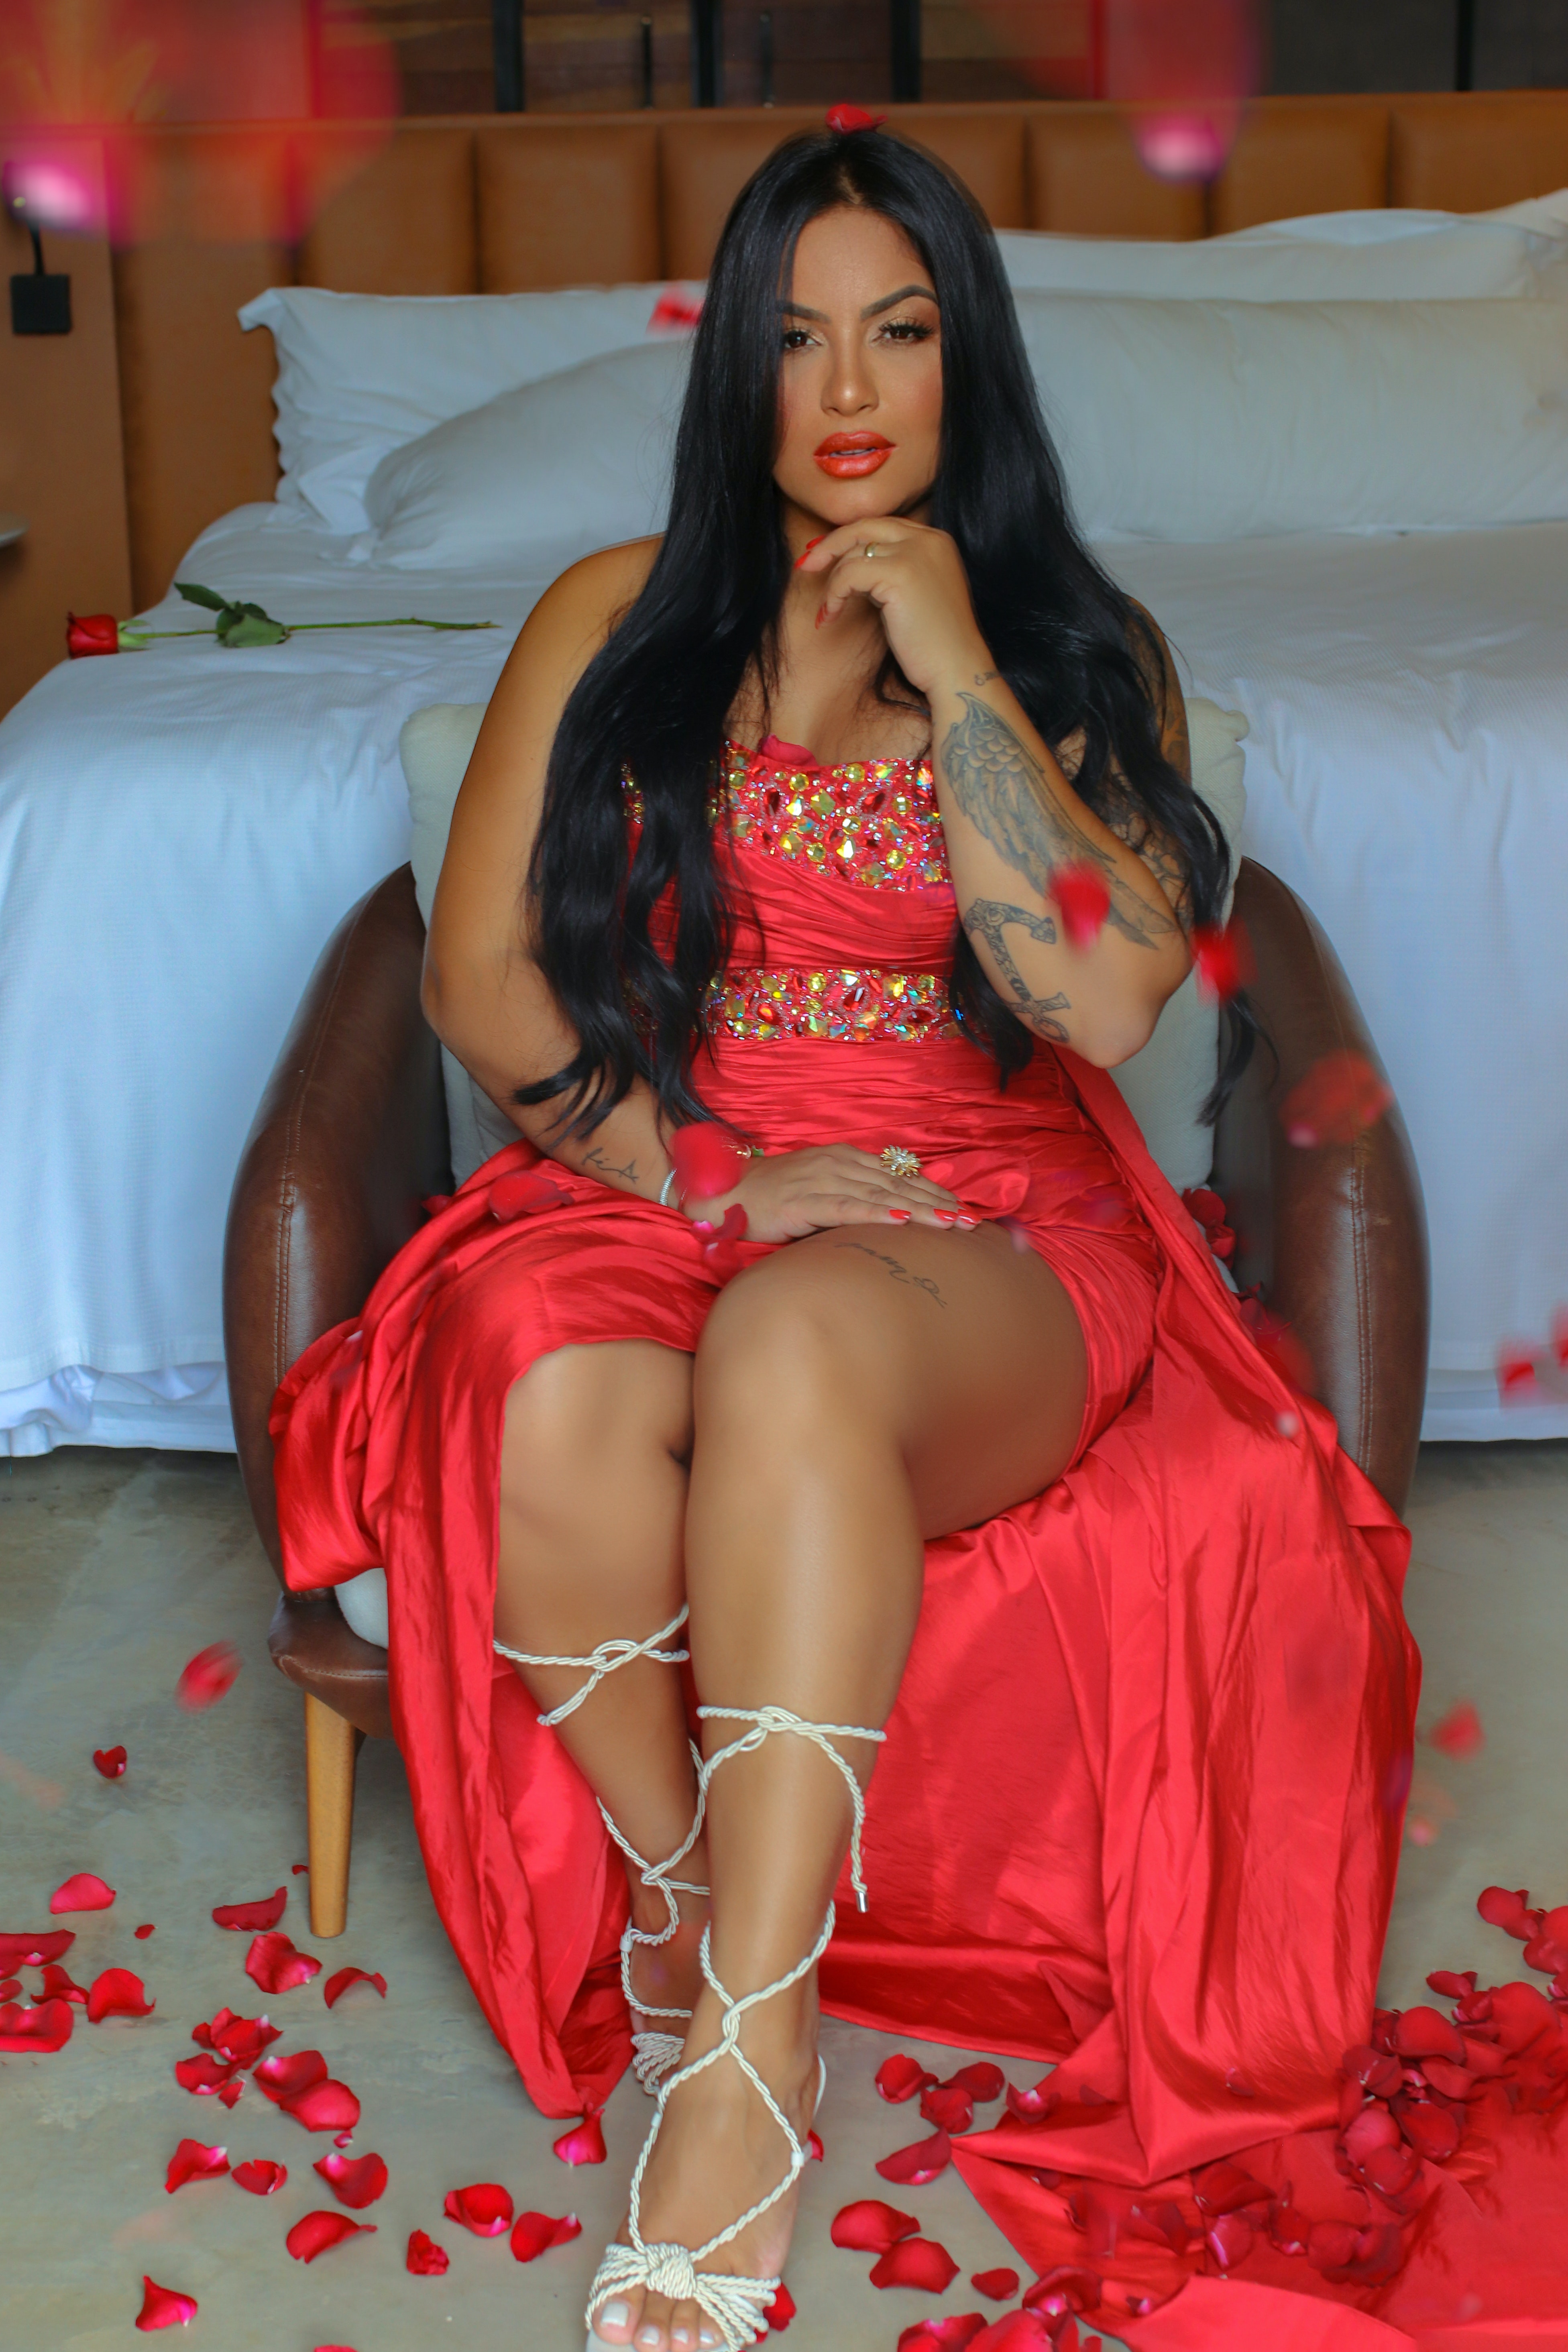
woman, face, hair, joint, skin, head, lip, hairstyle, shoulder, leg, muscle, dress, neck, human body, thigh, textile, eyelash, waist, fashion design, pink, finger, black hair, trunk, flooring, fashion model, couch, abdomen, necklace, long hair, formal wear, gown, jewellery, sandal, magenta, human leg, event, youth, embellishment, brown hair, fun, sitting, blond, cocktail dress, high heels, fashion accessory, peach, art model, flesh, haute couture, tradition, costume, headpiece, photo shoot, model